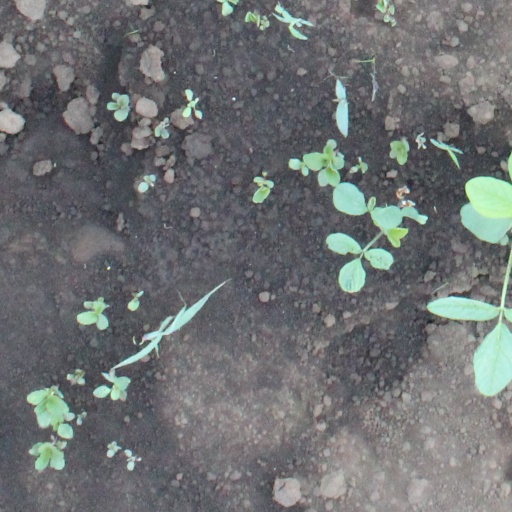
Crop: soybean